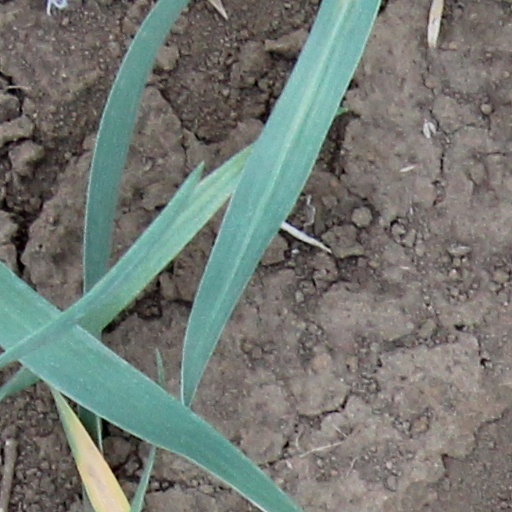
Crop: wheat